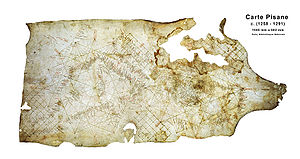
Portolan
Dette portolankort, fundet i Pisa, anrtages at være det ældste af sin art
En portolan er en samling af ordnede, skriftlige informationer om havne, deres indbyrdes beliggenhed, afstande og besejlingsforhold såsom skær, oplysninger om tidevand og meteorologiske forhold.